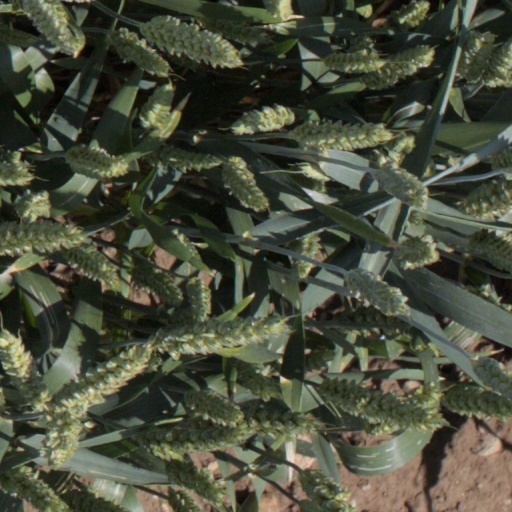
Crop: wheat